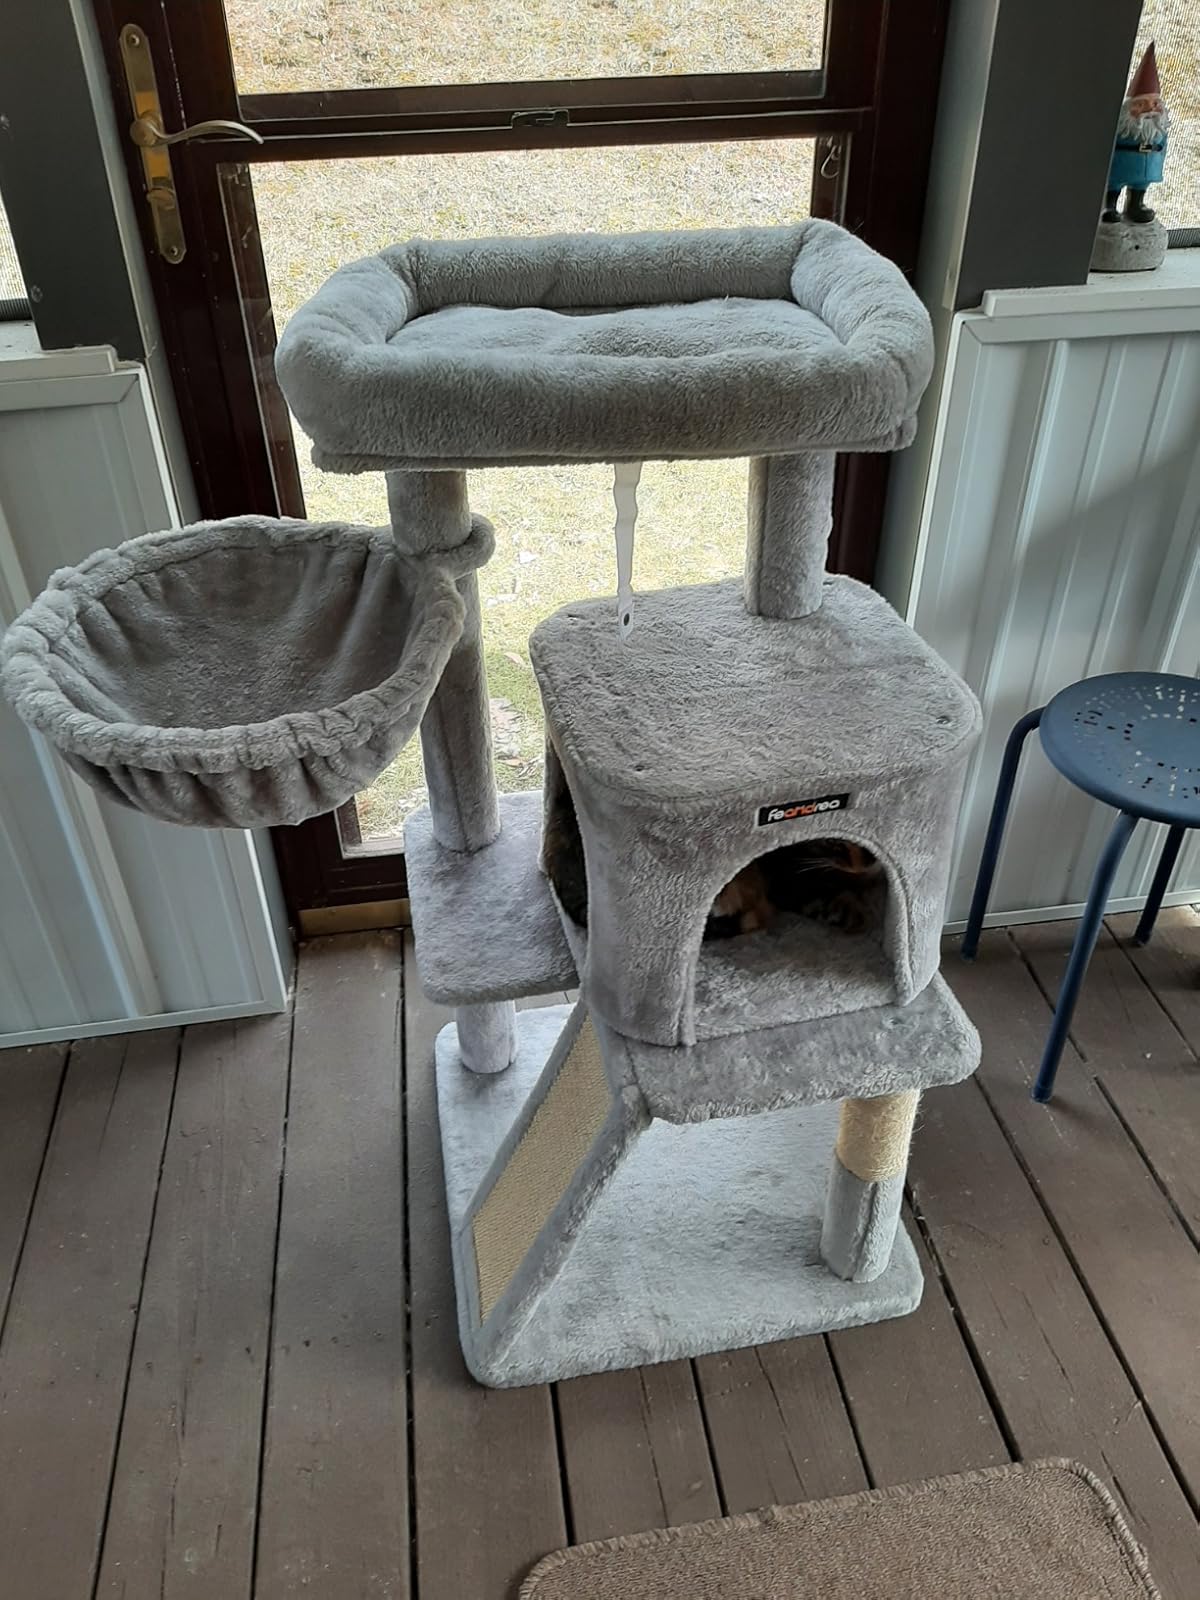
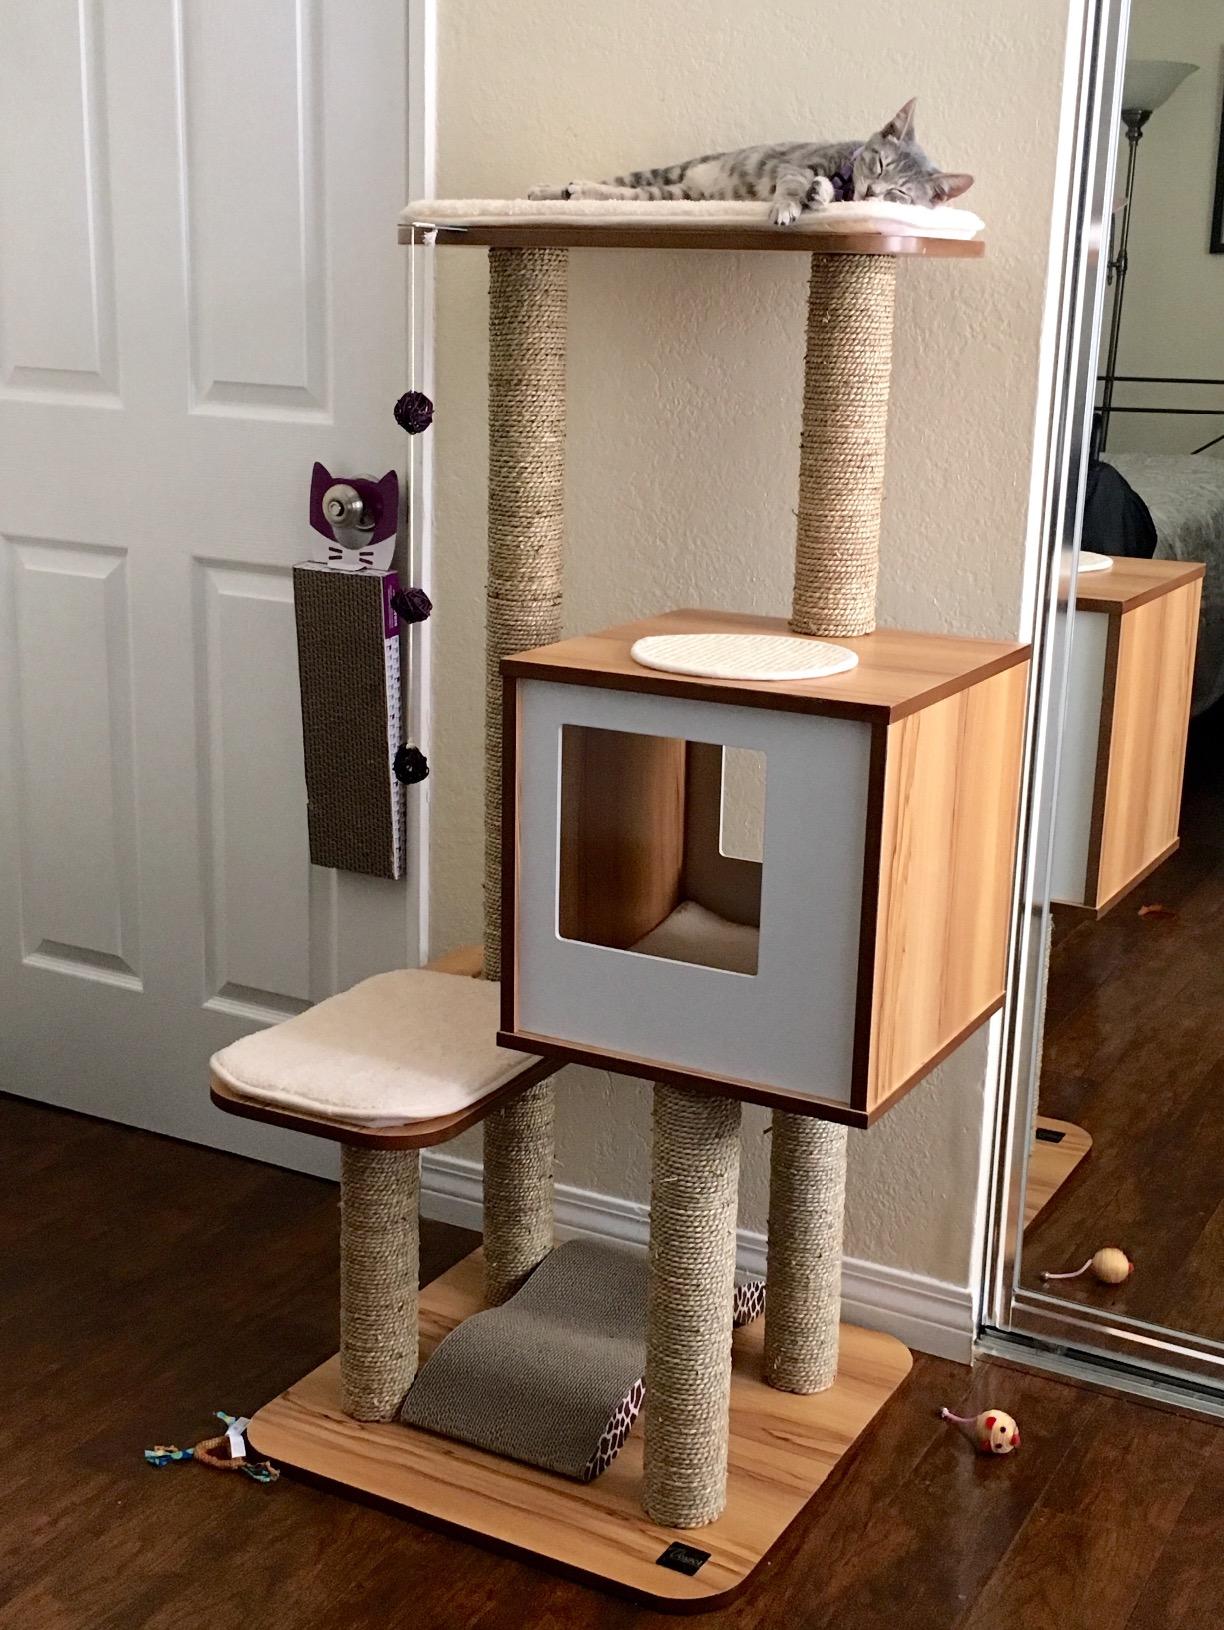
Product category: items_cat tree
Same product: no